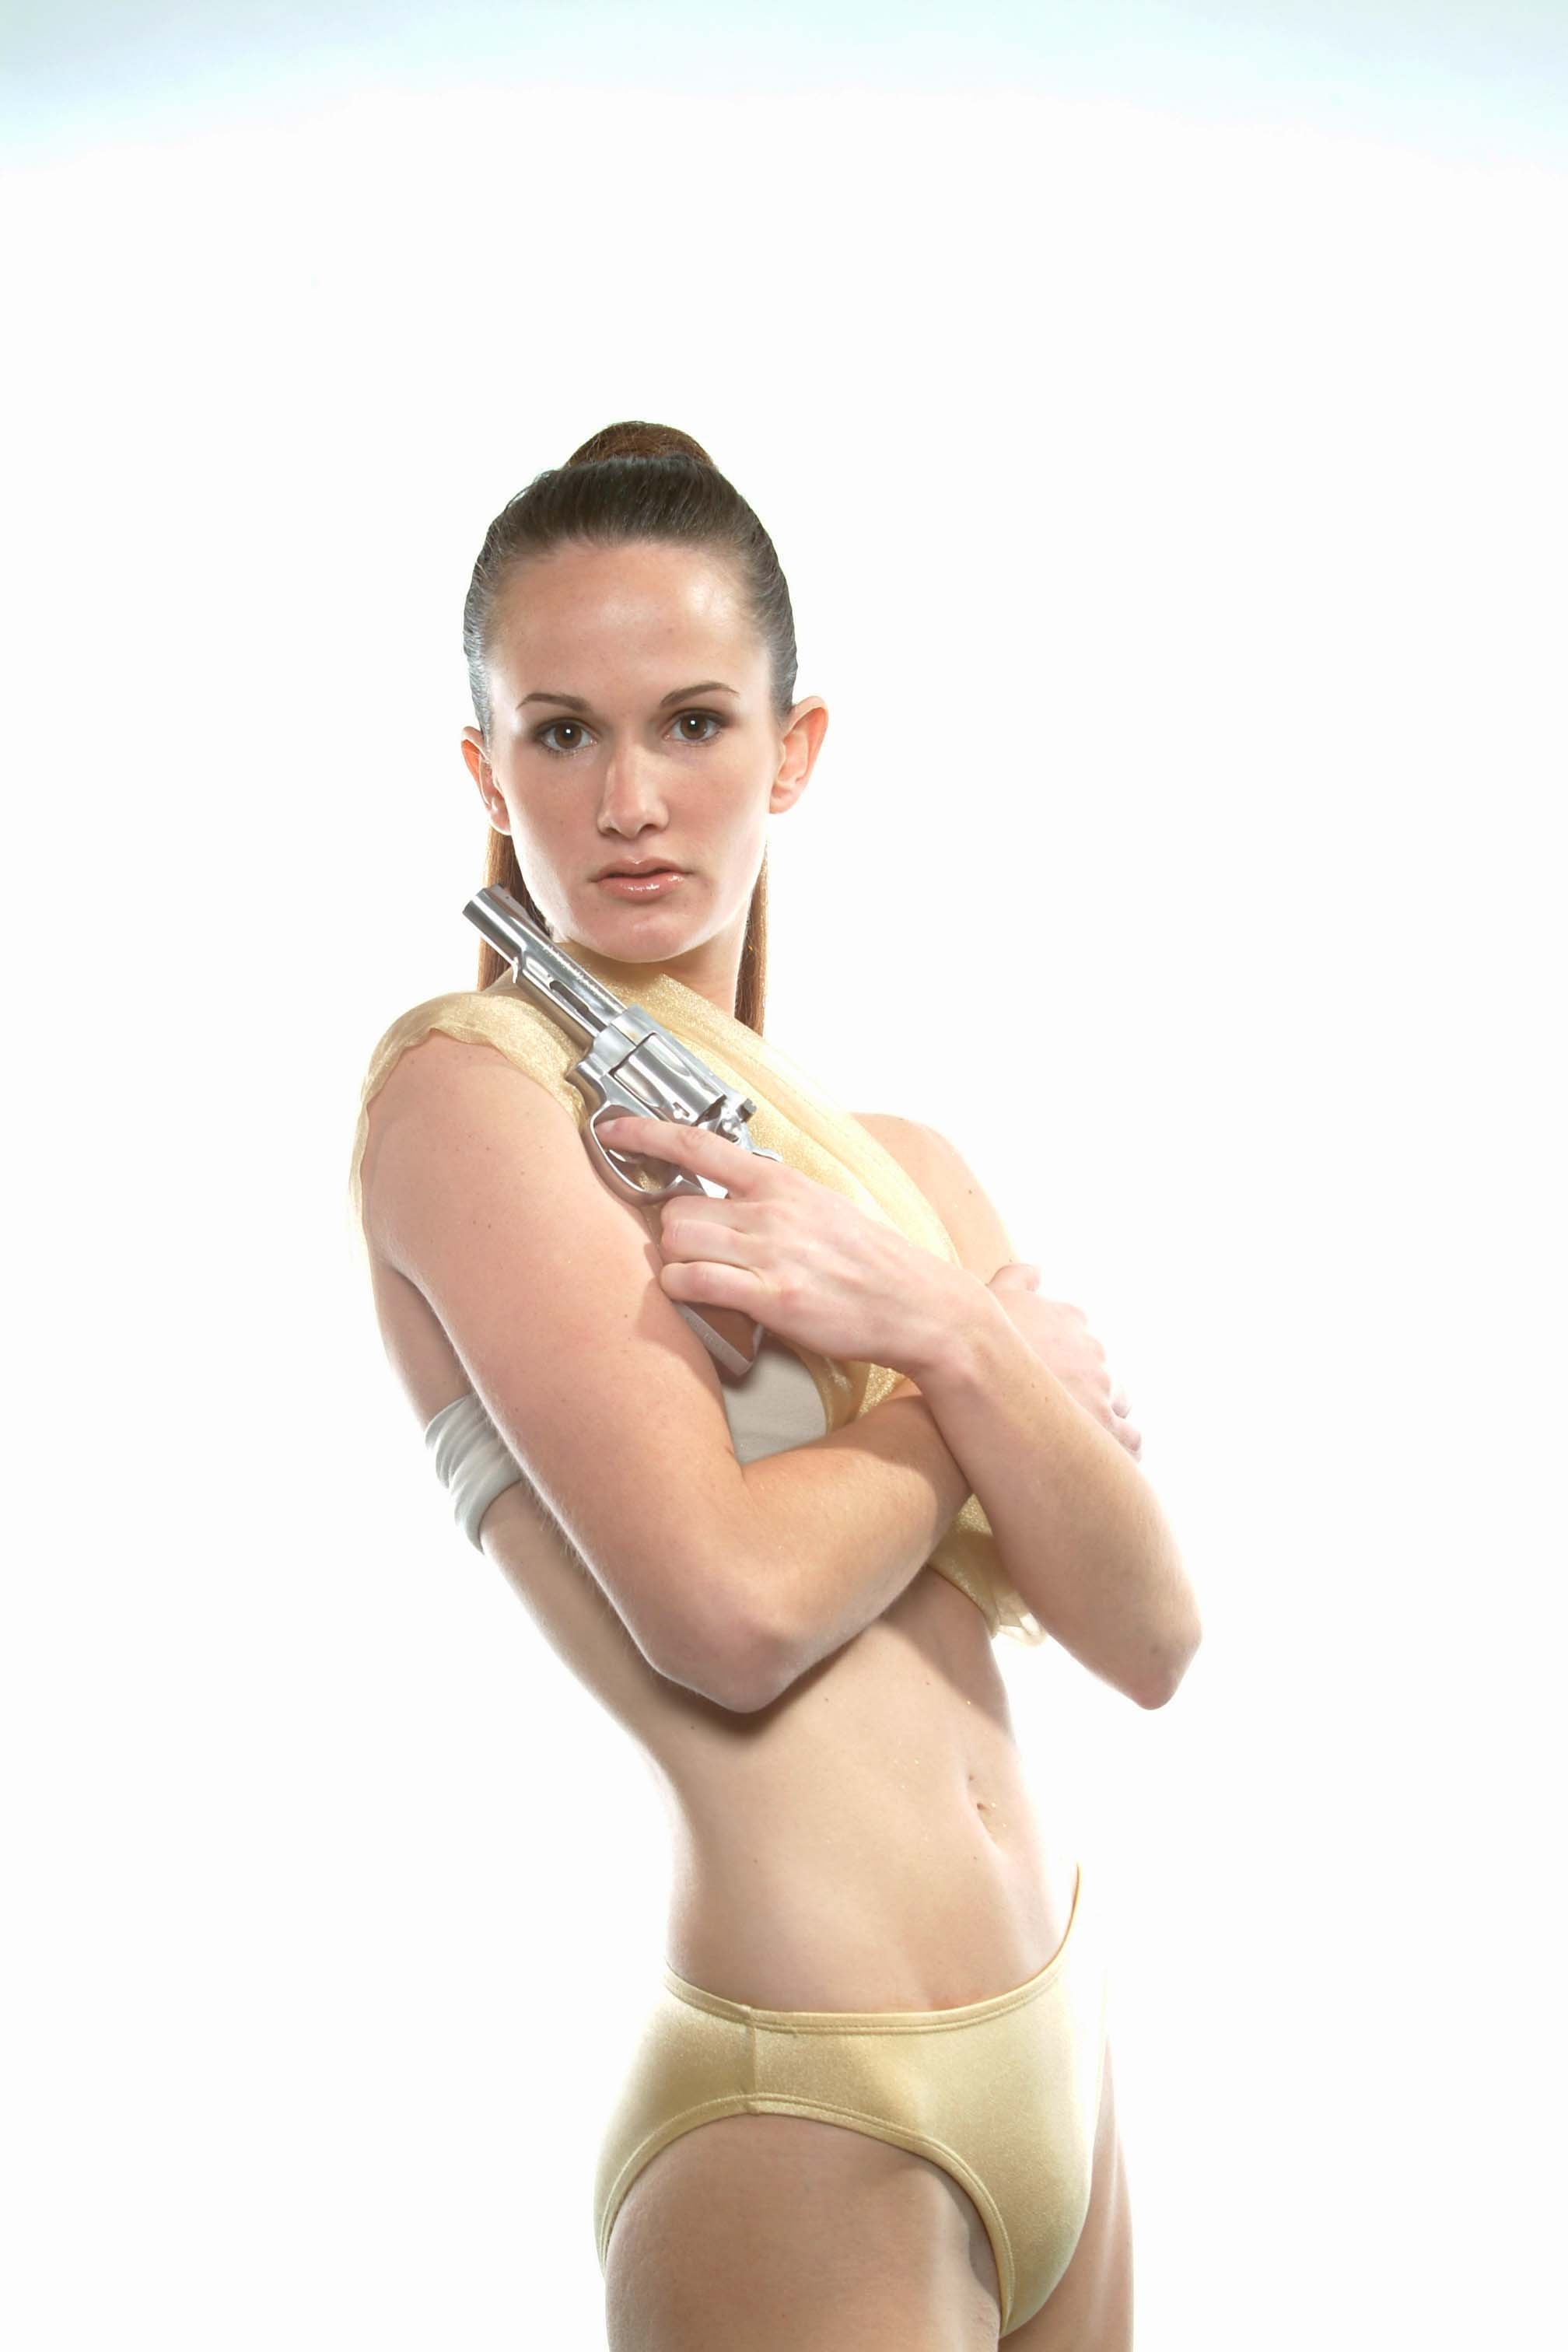
hand, woman, leg, finger, clothing, arm, muscle, swimwear, human body, thigh, sexy, nude, erotic, abdomen, photo shoot, fashion model, girl with gun, bad girl, dangerous woman, bond girl, undergarment, active undergarment